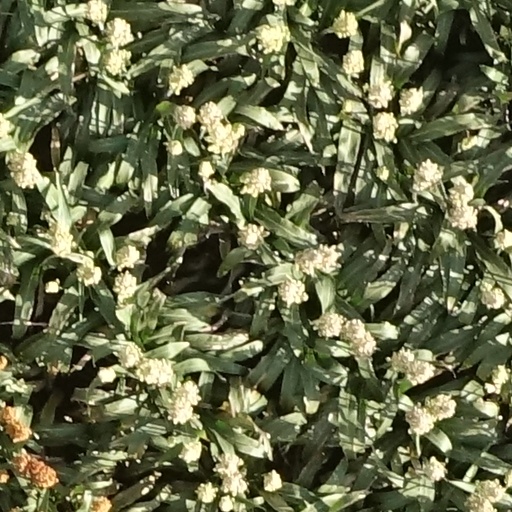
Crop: sorghum